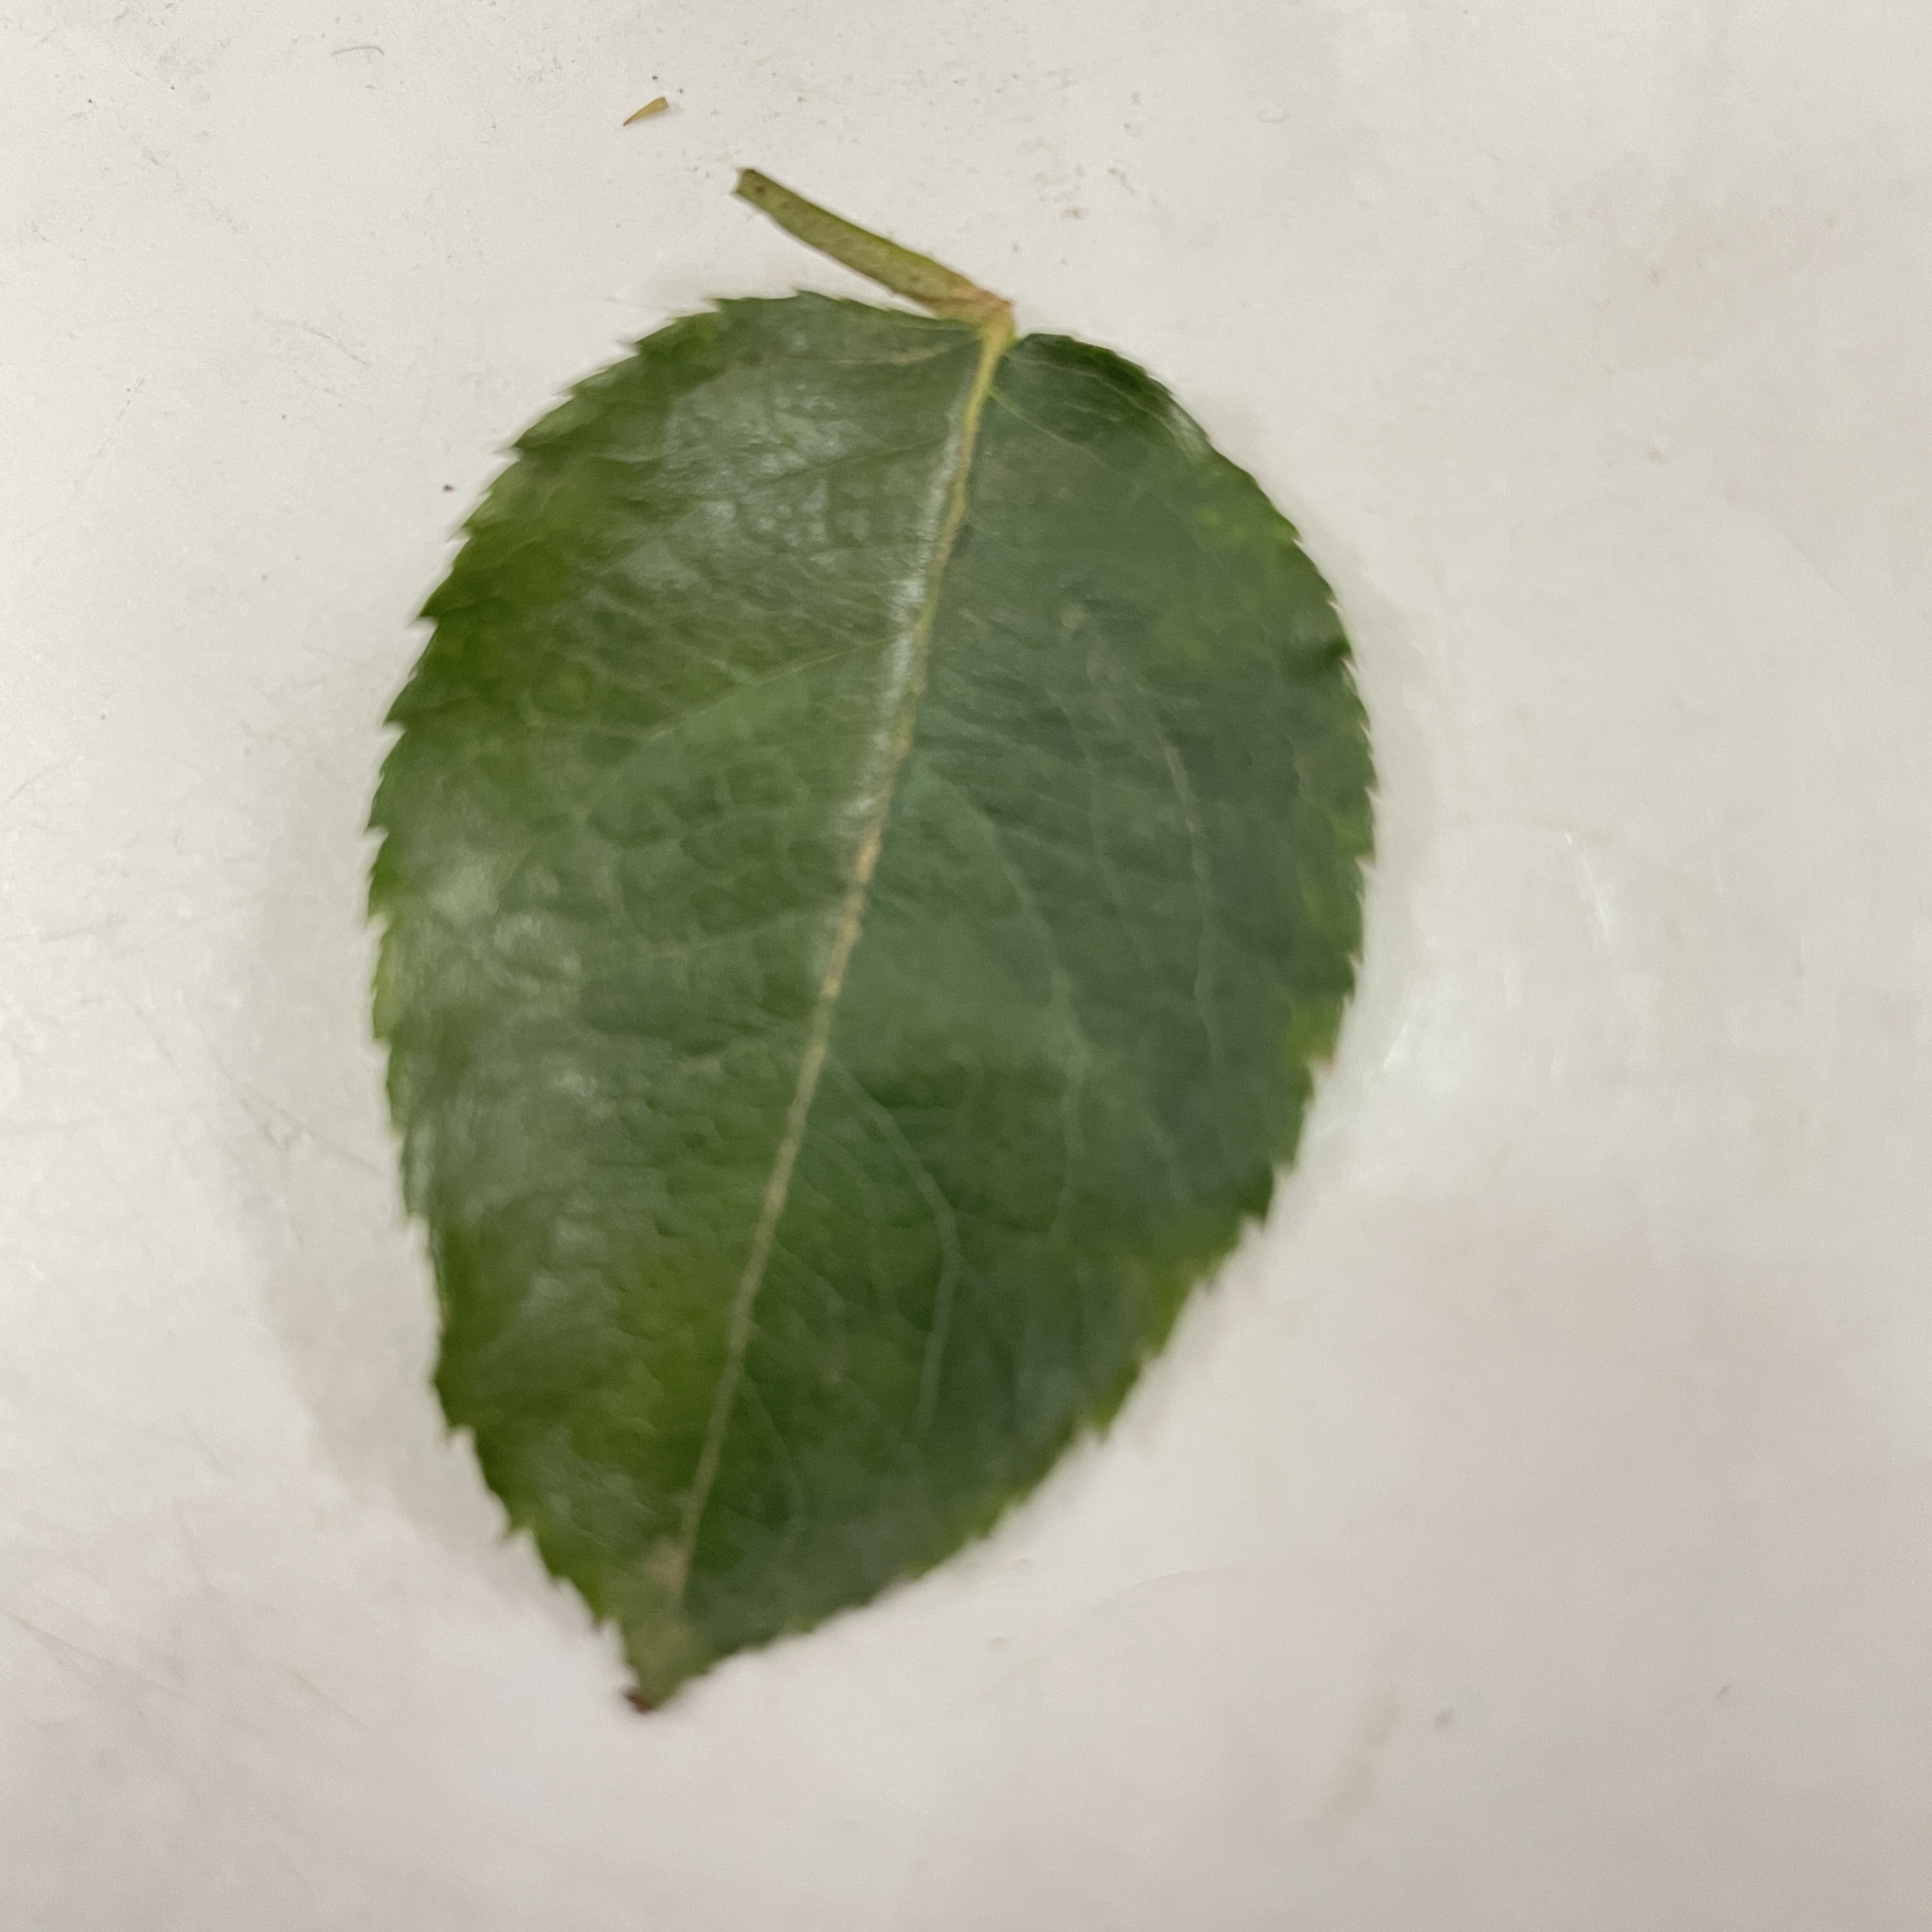
Label: Healthy Leaf